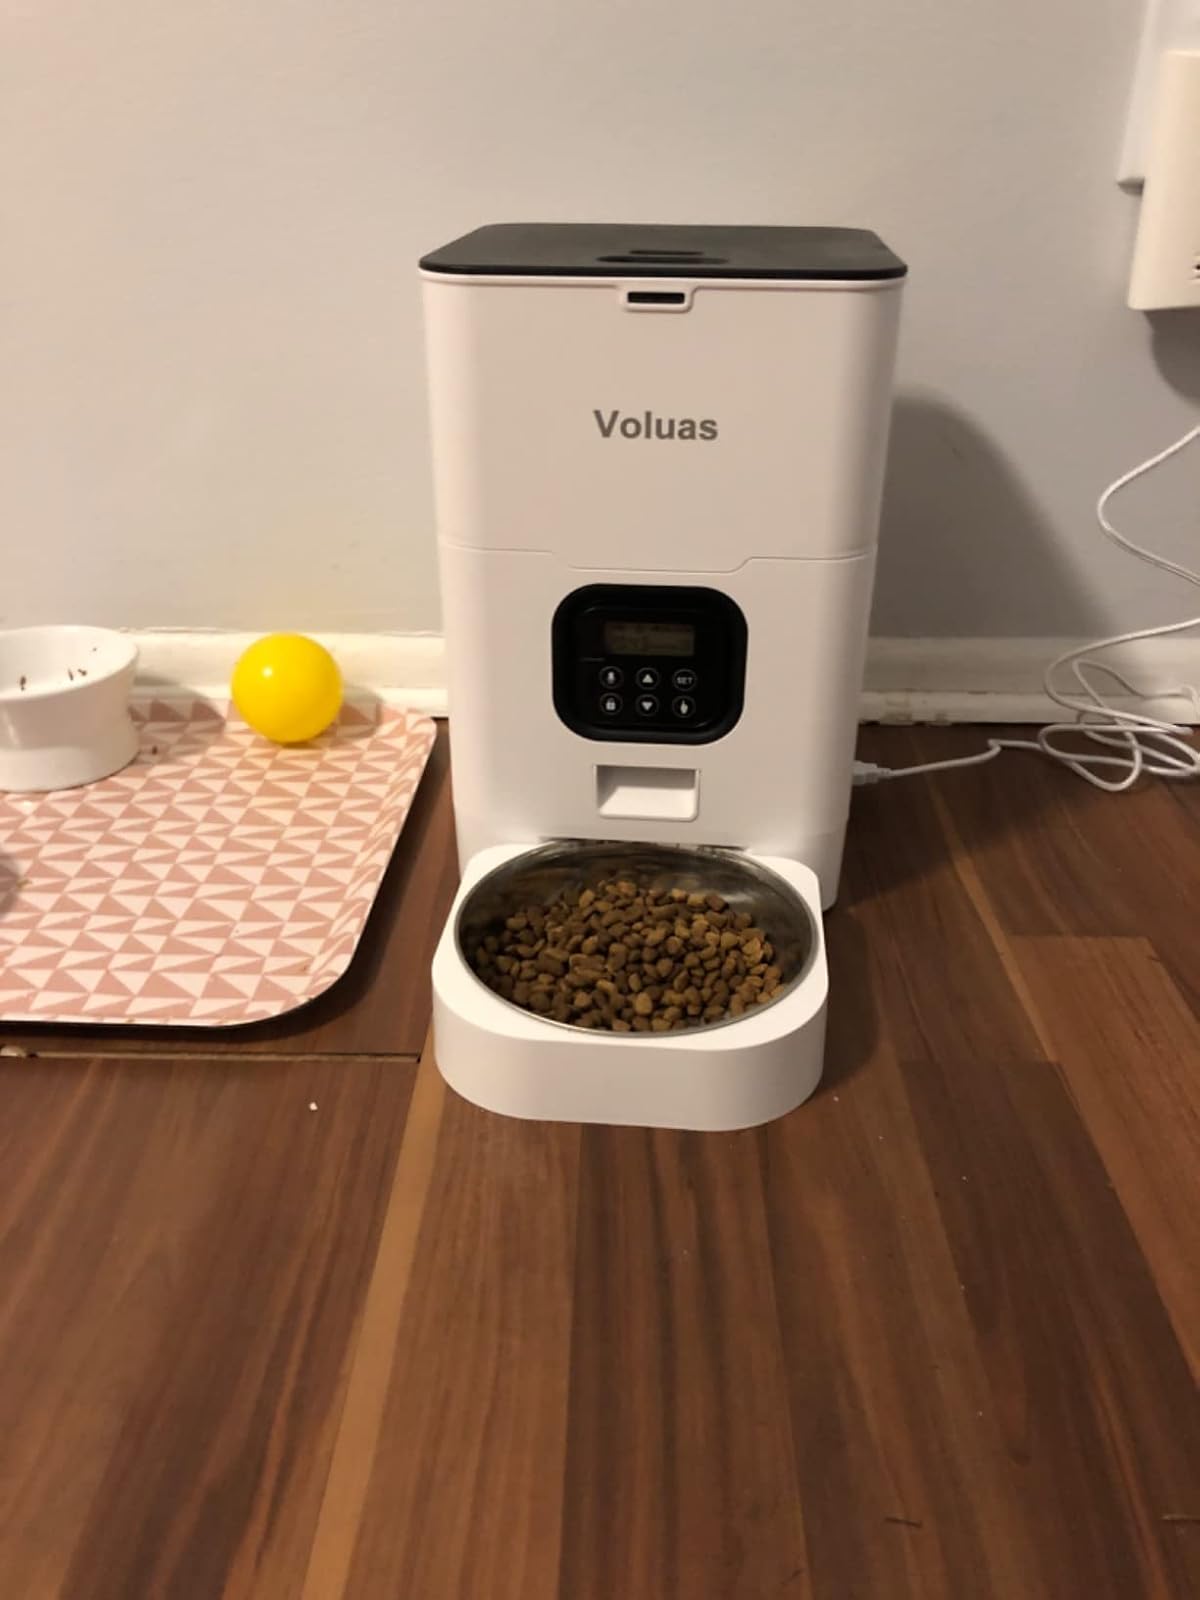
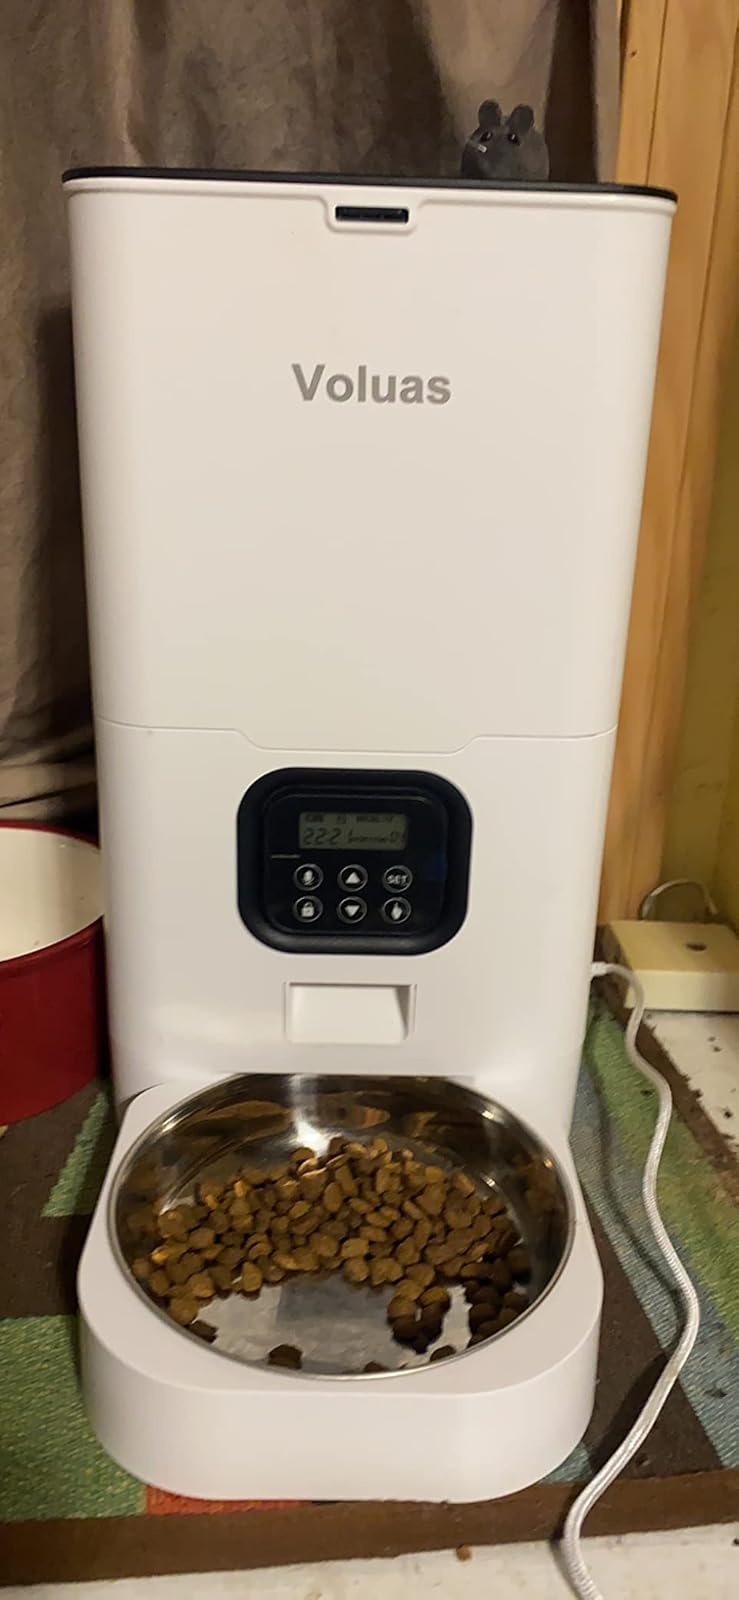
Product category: items_feeder
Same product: yes